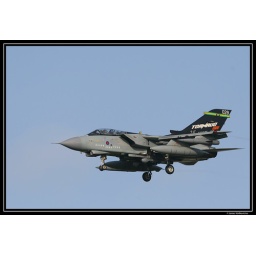
2 Tornado's flying under the call sign Fang 1 &amp;amp; 2 (The special 25th Anniversary Tornado was Fang 2)